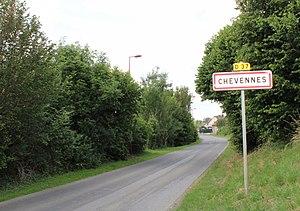
Entrée du village
Chevennes est une commune française située dans le département de l'Aisne, en région Hauts-de-France.